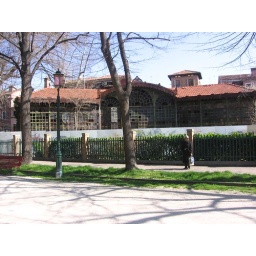
Those in glass houses should not throw stones